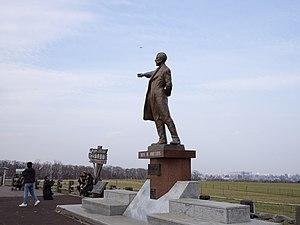
L'Observatoire de Hitsujigaoka est situé dans l'arrondissement de Toyohira à Sapporo, au Japon. Il trouve son origine dans un premier site d'élevage ovin créé en 1906, et est depuis utilisé annuellement par le festival de la neige de Sapporo. Une statue du conseiller étranger William Smith Clark fait aussi une partie de l'intérêt du site.